Perovskite nanocrystal

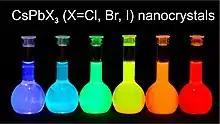
Perovskite nanocrystals can emit brightly when excited by ultraviolet or blue light. Their colors are tunable across the entire visible spectrum by changing the halide from chloride (UV/blue) to bromide (green) and iodide (red)

Perovskite nanocrystals are a class of semiconductor nanocrystals, which exhibit unique characteristics that separate them from traditional quantum dots. Perovskite nanocrystals have an ABX composition where A = cesium, methylammonium (MA), or formamidinium (FA); B = lead or tin; and X = chloride, bromide, or iodide.